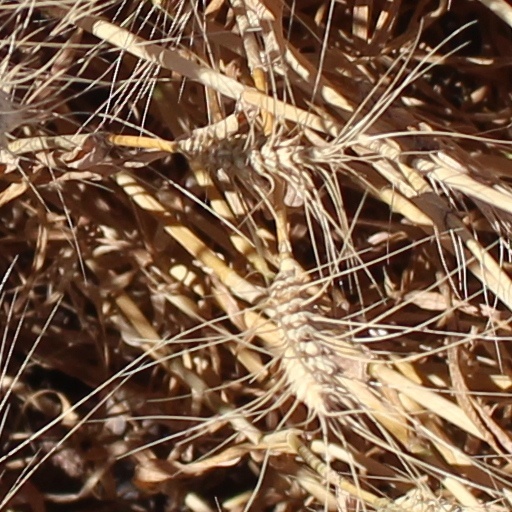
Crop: wheat